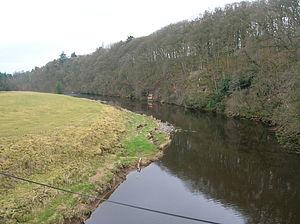
Mauchline est une ville et une paroisse civile de l'East Ayrshire, en Écosse.